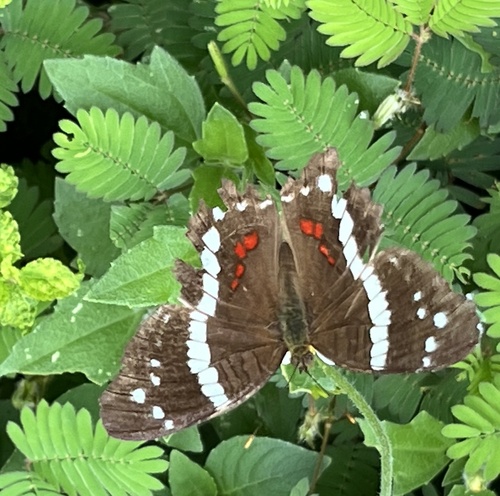
Scientific name: Anartia fatima
Common name: Banded peacock
Family: Nymphalidae
Order: Lepidoptera
Pollinator type: Primary pollinator
Habitat: Open areas and gardens
Geographic range: South America
Conservation status: Least Concern